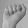
ASL letter: A